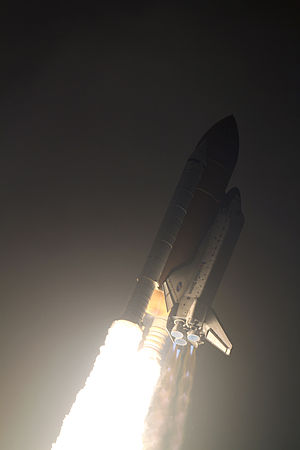
STS-130 / Missionen
Rumfærgen Endeavour opsendes fra Kennedy Space Center i Florida d. 8. februar 2010.
STS-130 var rumfærgen Endeavours 24. rummission, den blev opsendt d. 8. februar 2010 klokken 10:14 dansk tid og kom retur d. 21 februar 2010.